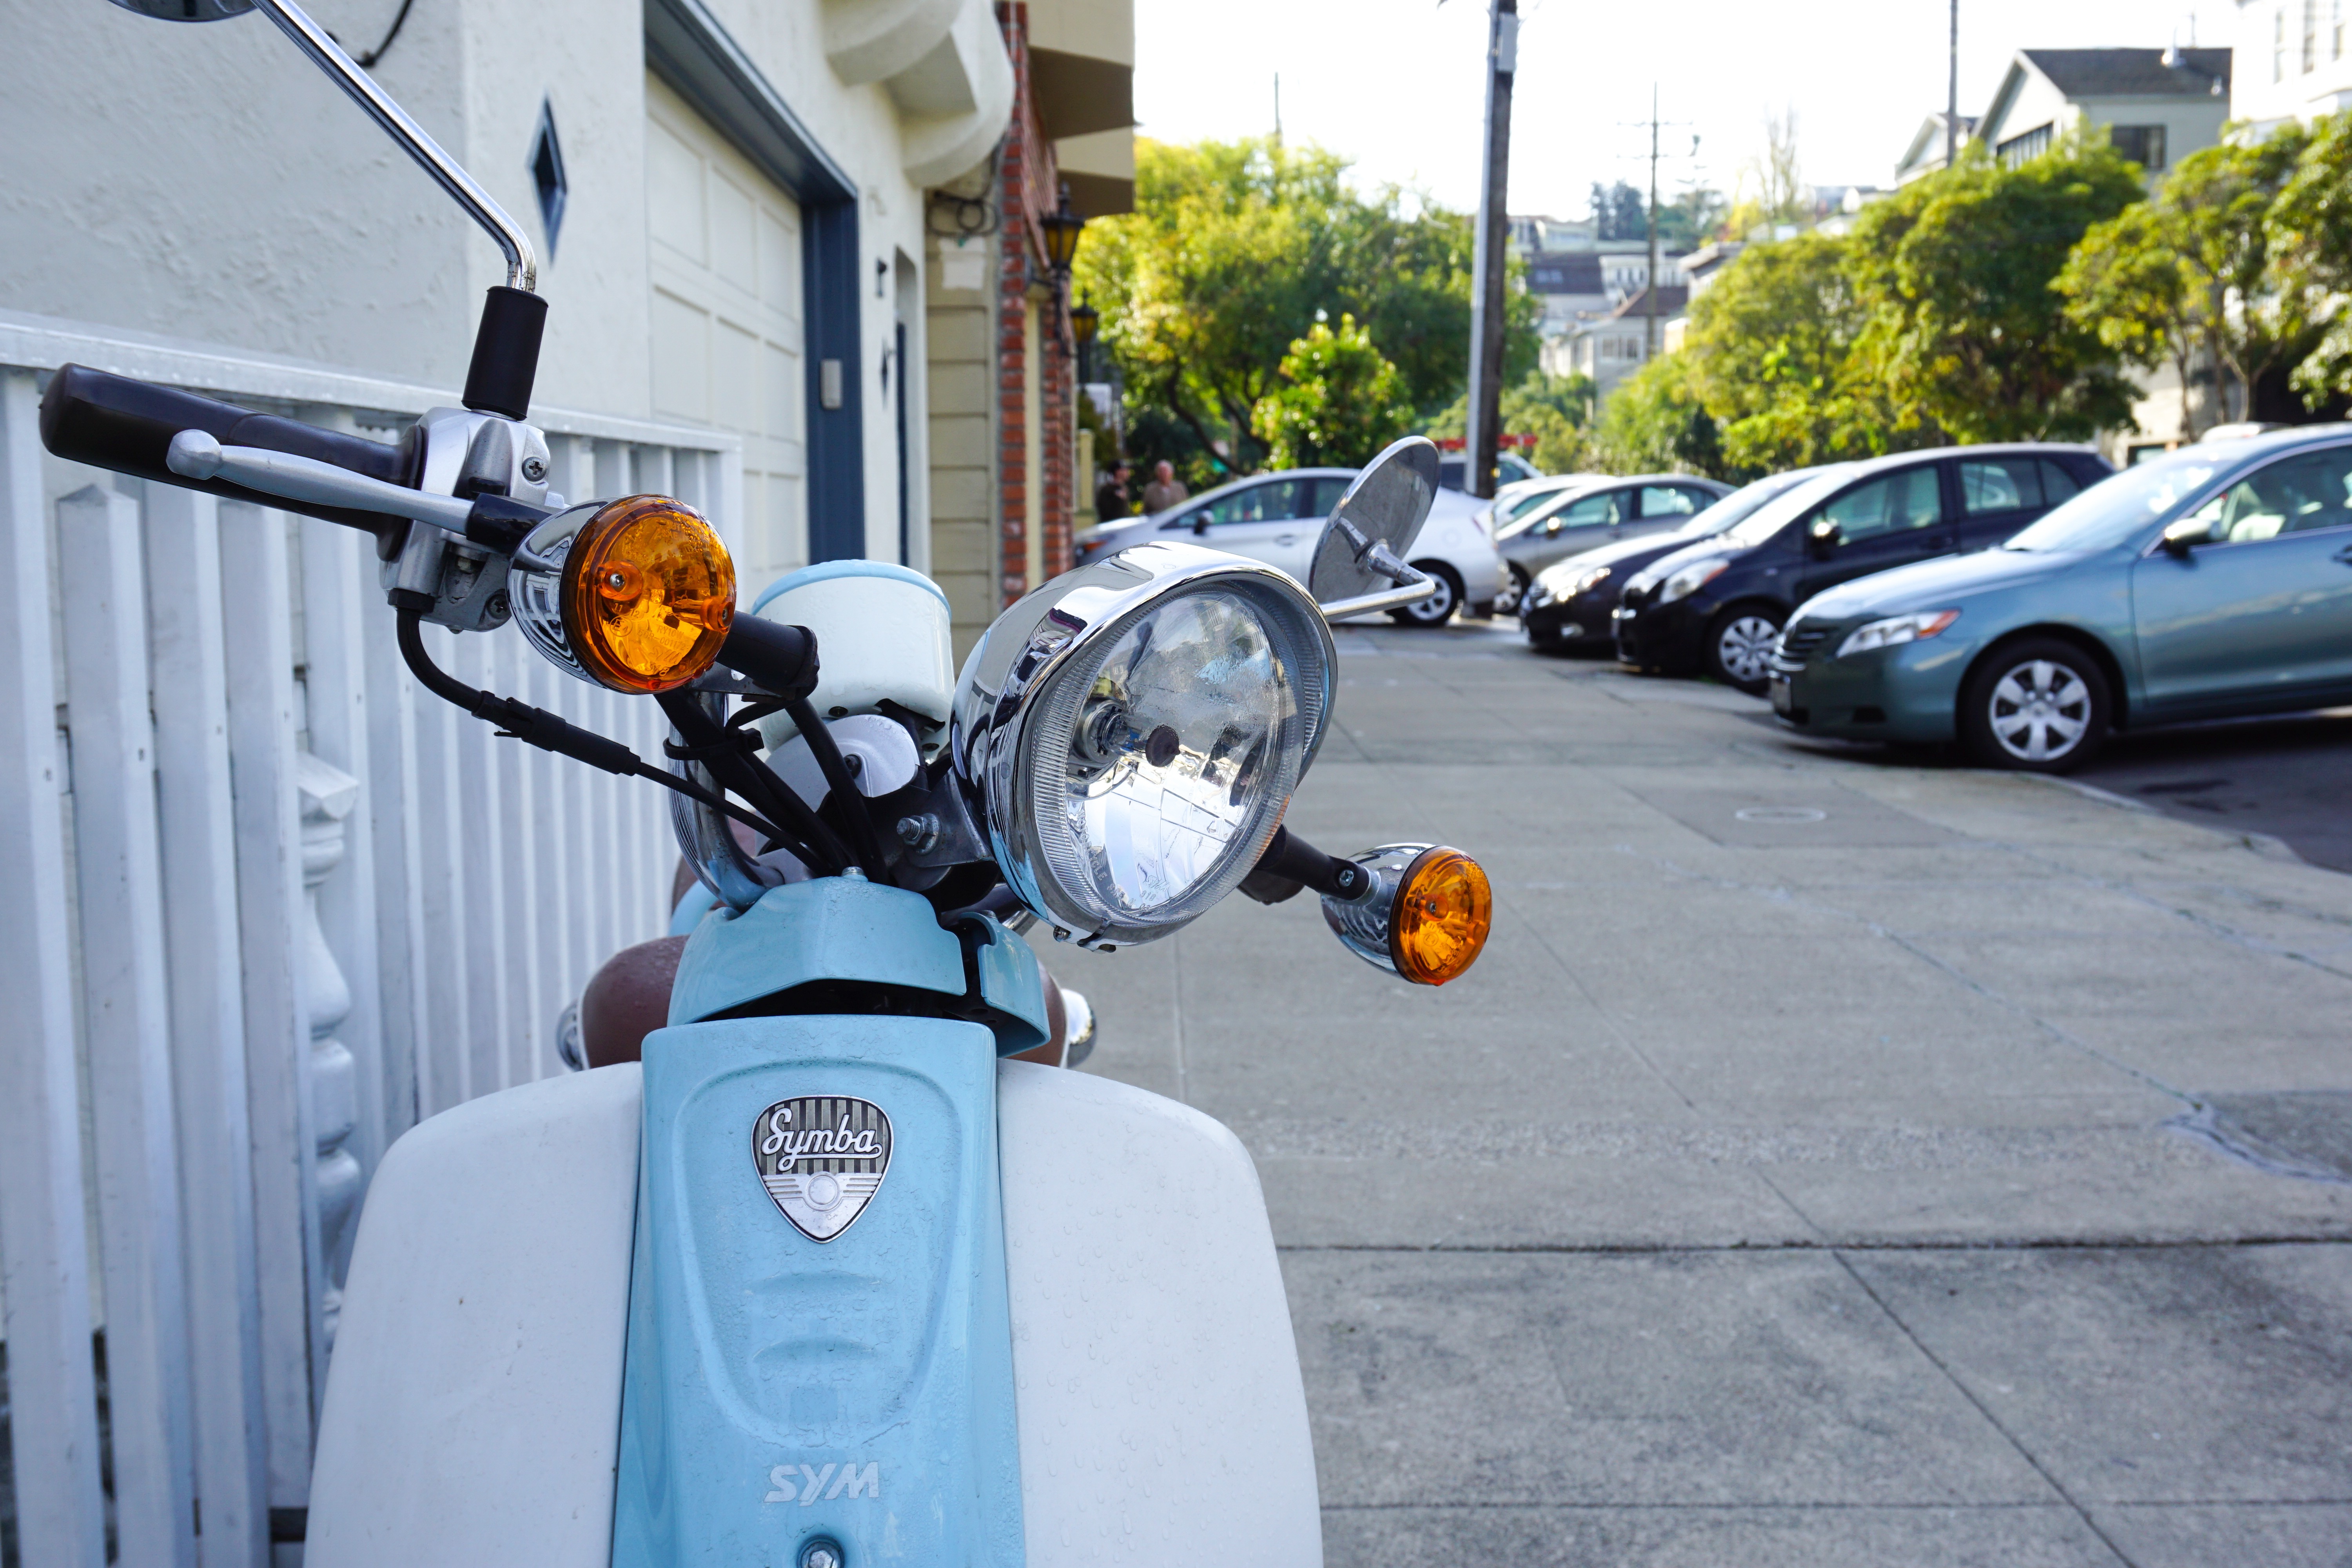
car, bicycle, vehicle, motorcycle, scooter, vespa, motorcycling, automobile make